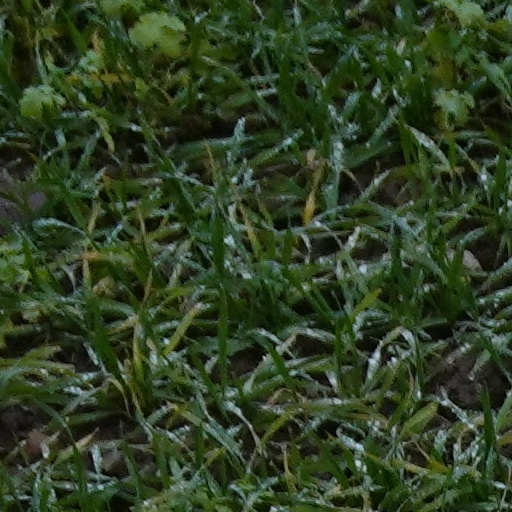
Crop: wheat